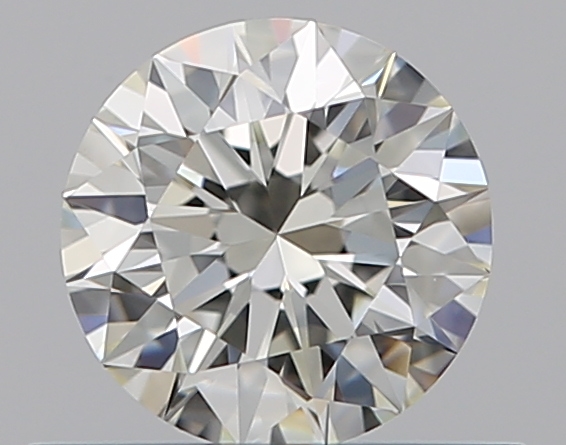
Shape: round
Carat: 0.5
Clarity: VVS1
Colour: K
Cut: EX
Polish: EX
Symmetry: EX
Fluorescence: F
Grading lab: GIA
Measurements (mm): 5.07 x 5.1 x 3.17